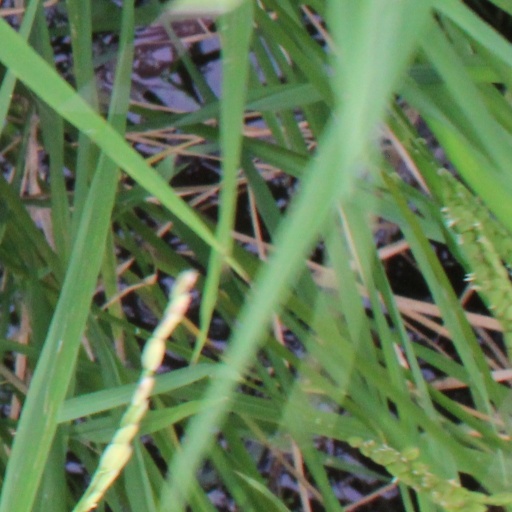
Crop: rice